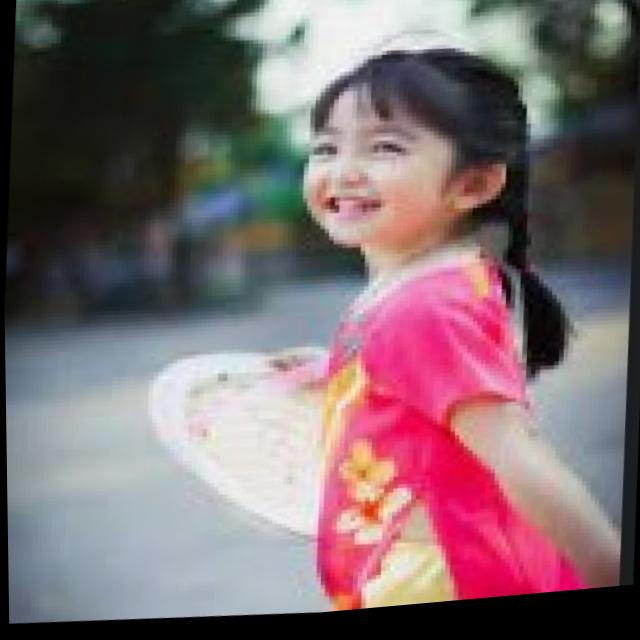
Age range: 0-12